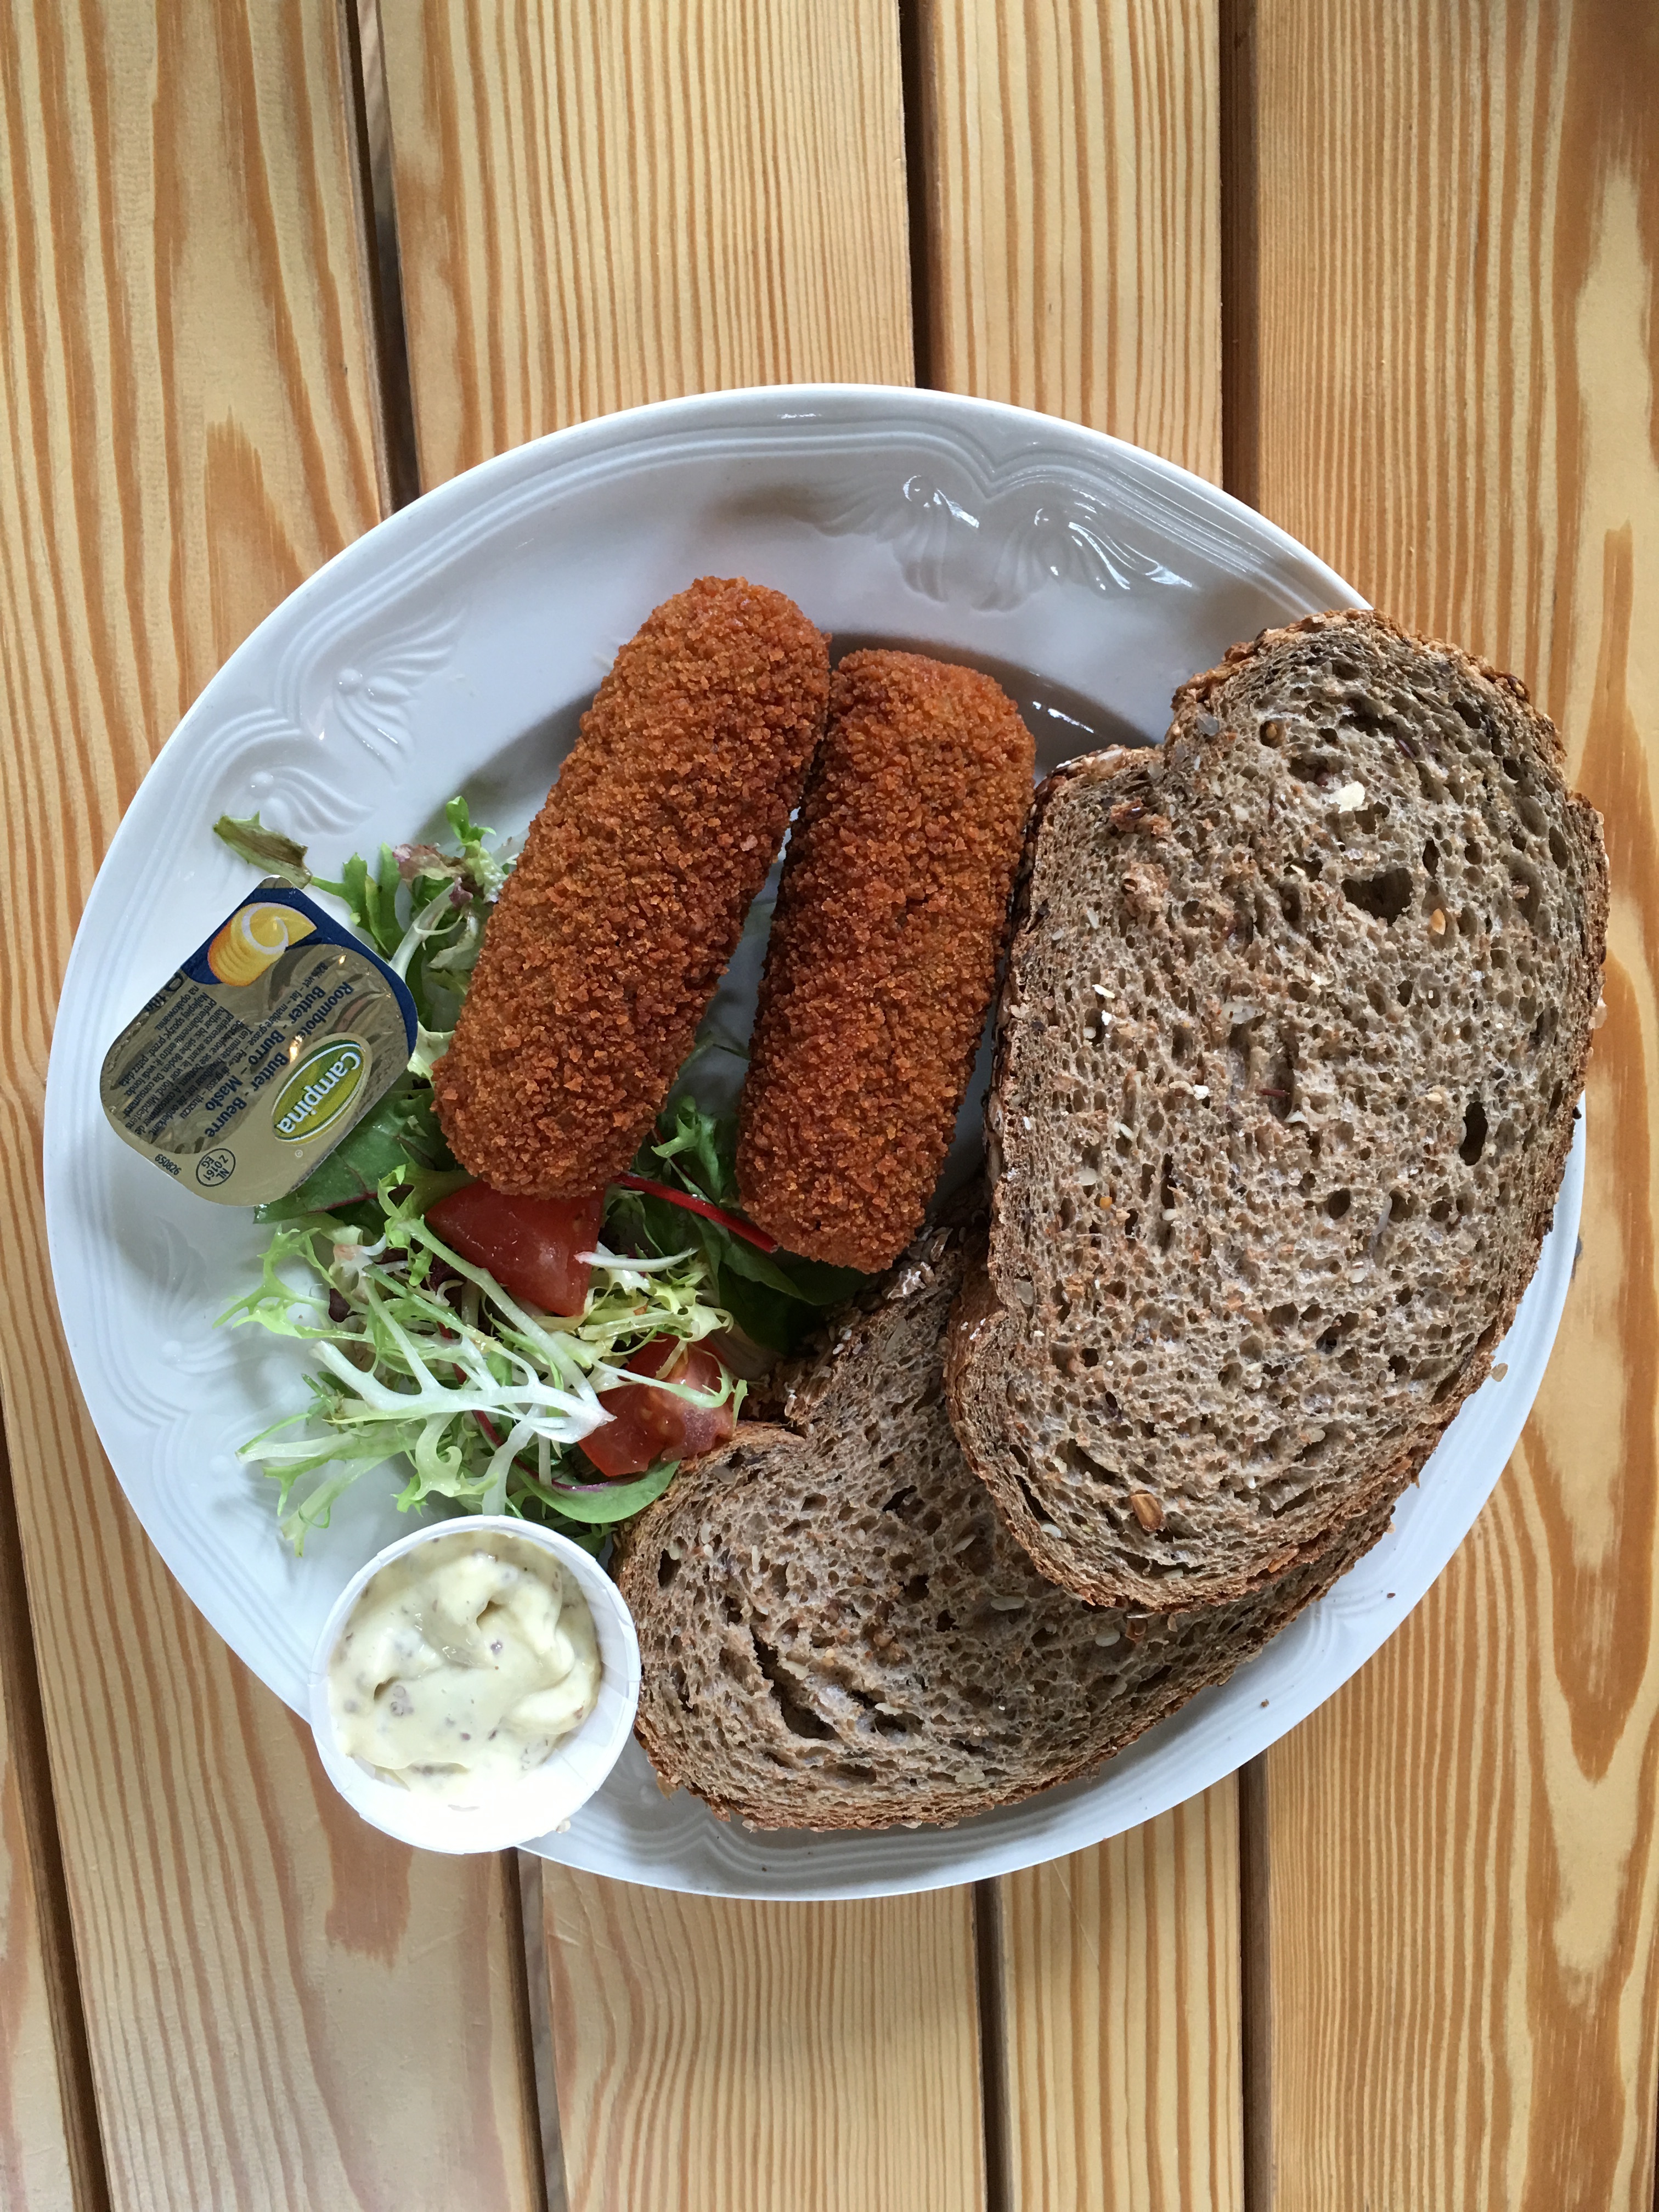
dish, meal, food, produce, healthy, meat, lunch, cuisine, delicious, sandwich, dishes, tasty, gastronome, luncheon, brown bread, eatery, croquette, midday meal